Phaya Thai station

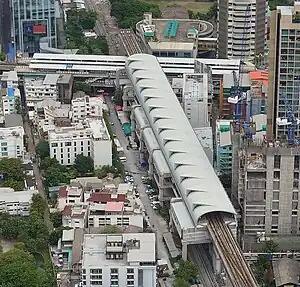
Station aerial view

Phaya Thai station is a rapid transit station on the Airport Rail Link, BTS Sukhumvit Line and a railway halt on the Eastern Line in Ratchathewi District, Bangkok, Thailand. The Airport Rail Link station is located above the intercity Eastern Line at a level crossing on Phaya Thai Road. The station is surrounded by the government buildings, office towers and condominiums along Phaya Thai and Si Ayutthaya Road. "Suan Pakkad Palace", a traditional Thai antiques Museum and gallery is located nearby to the east of the station.